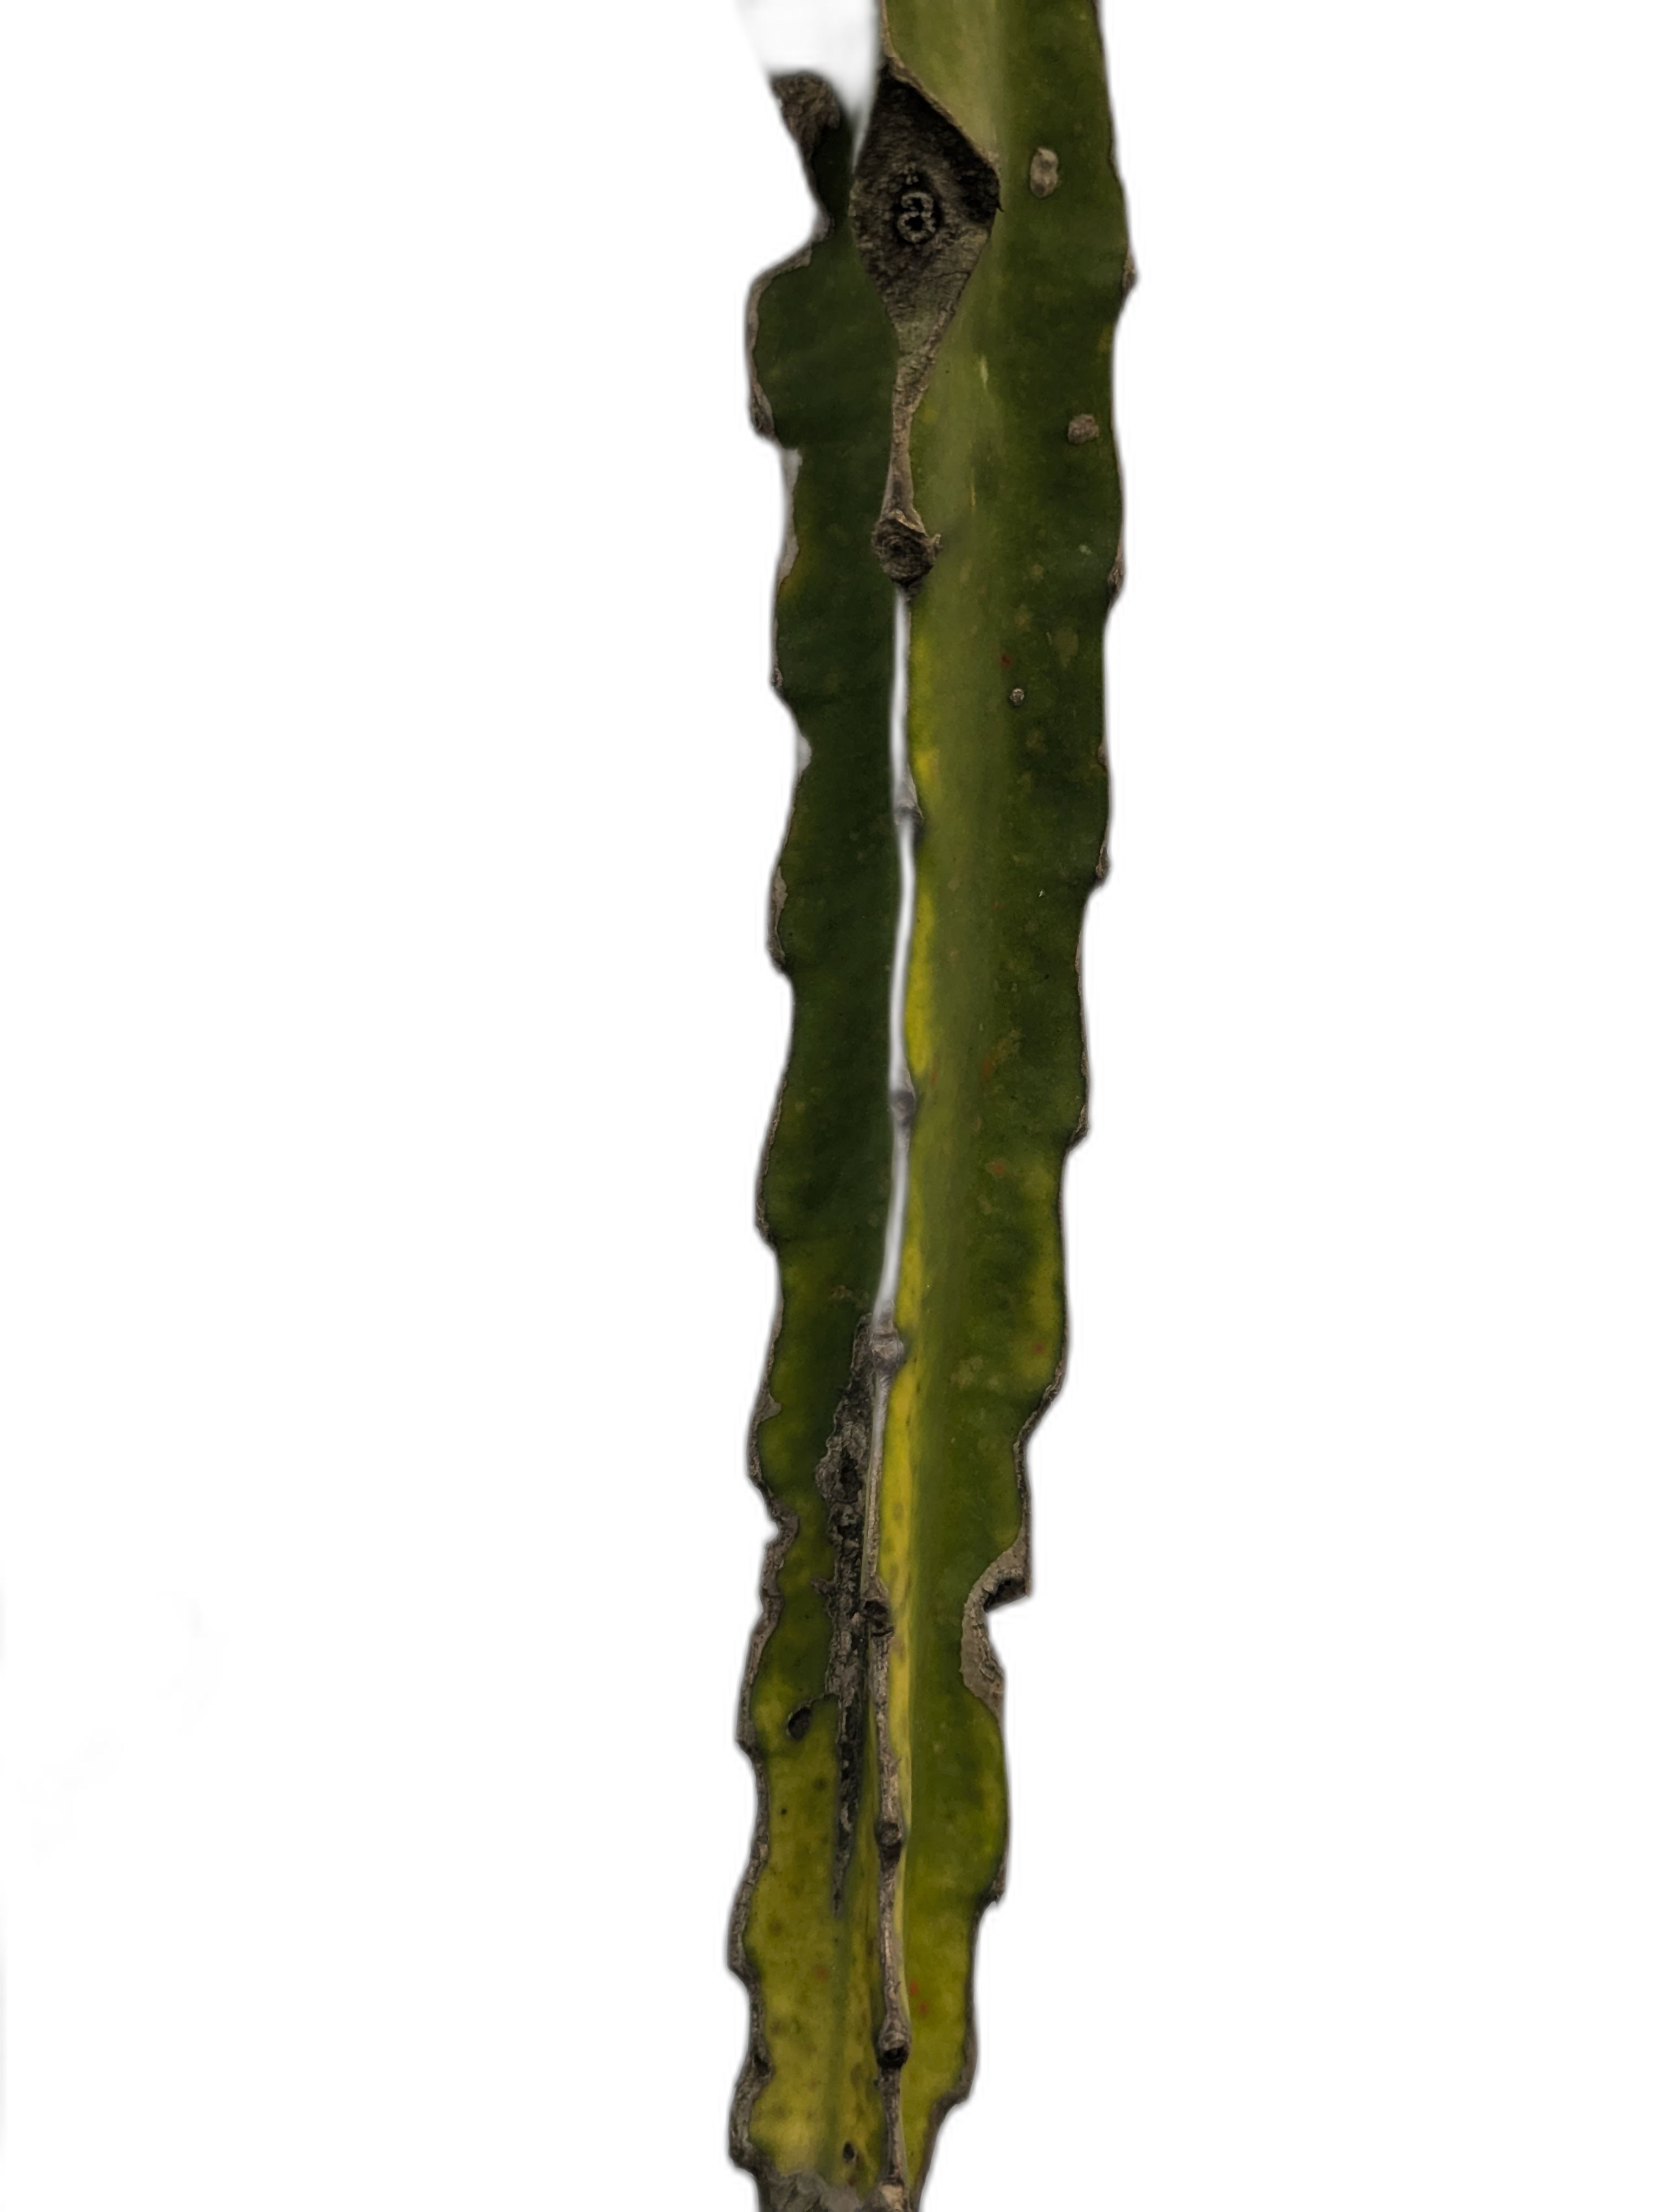
Label: Good leaf